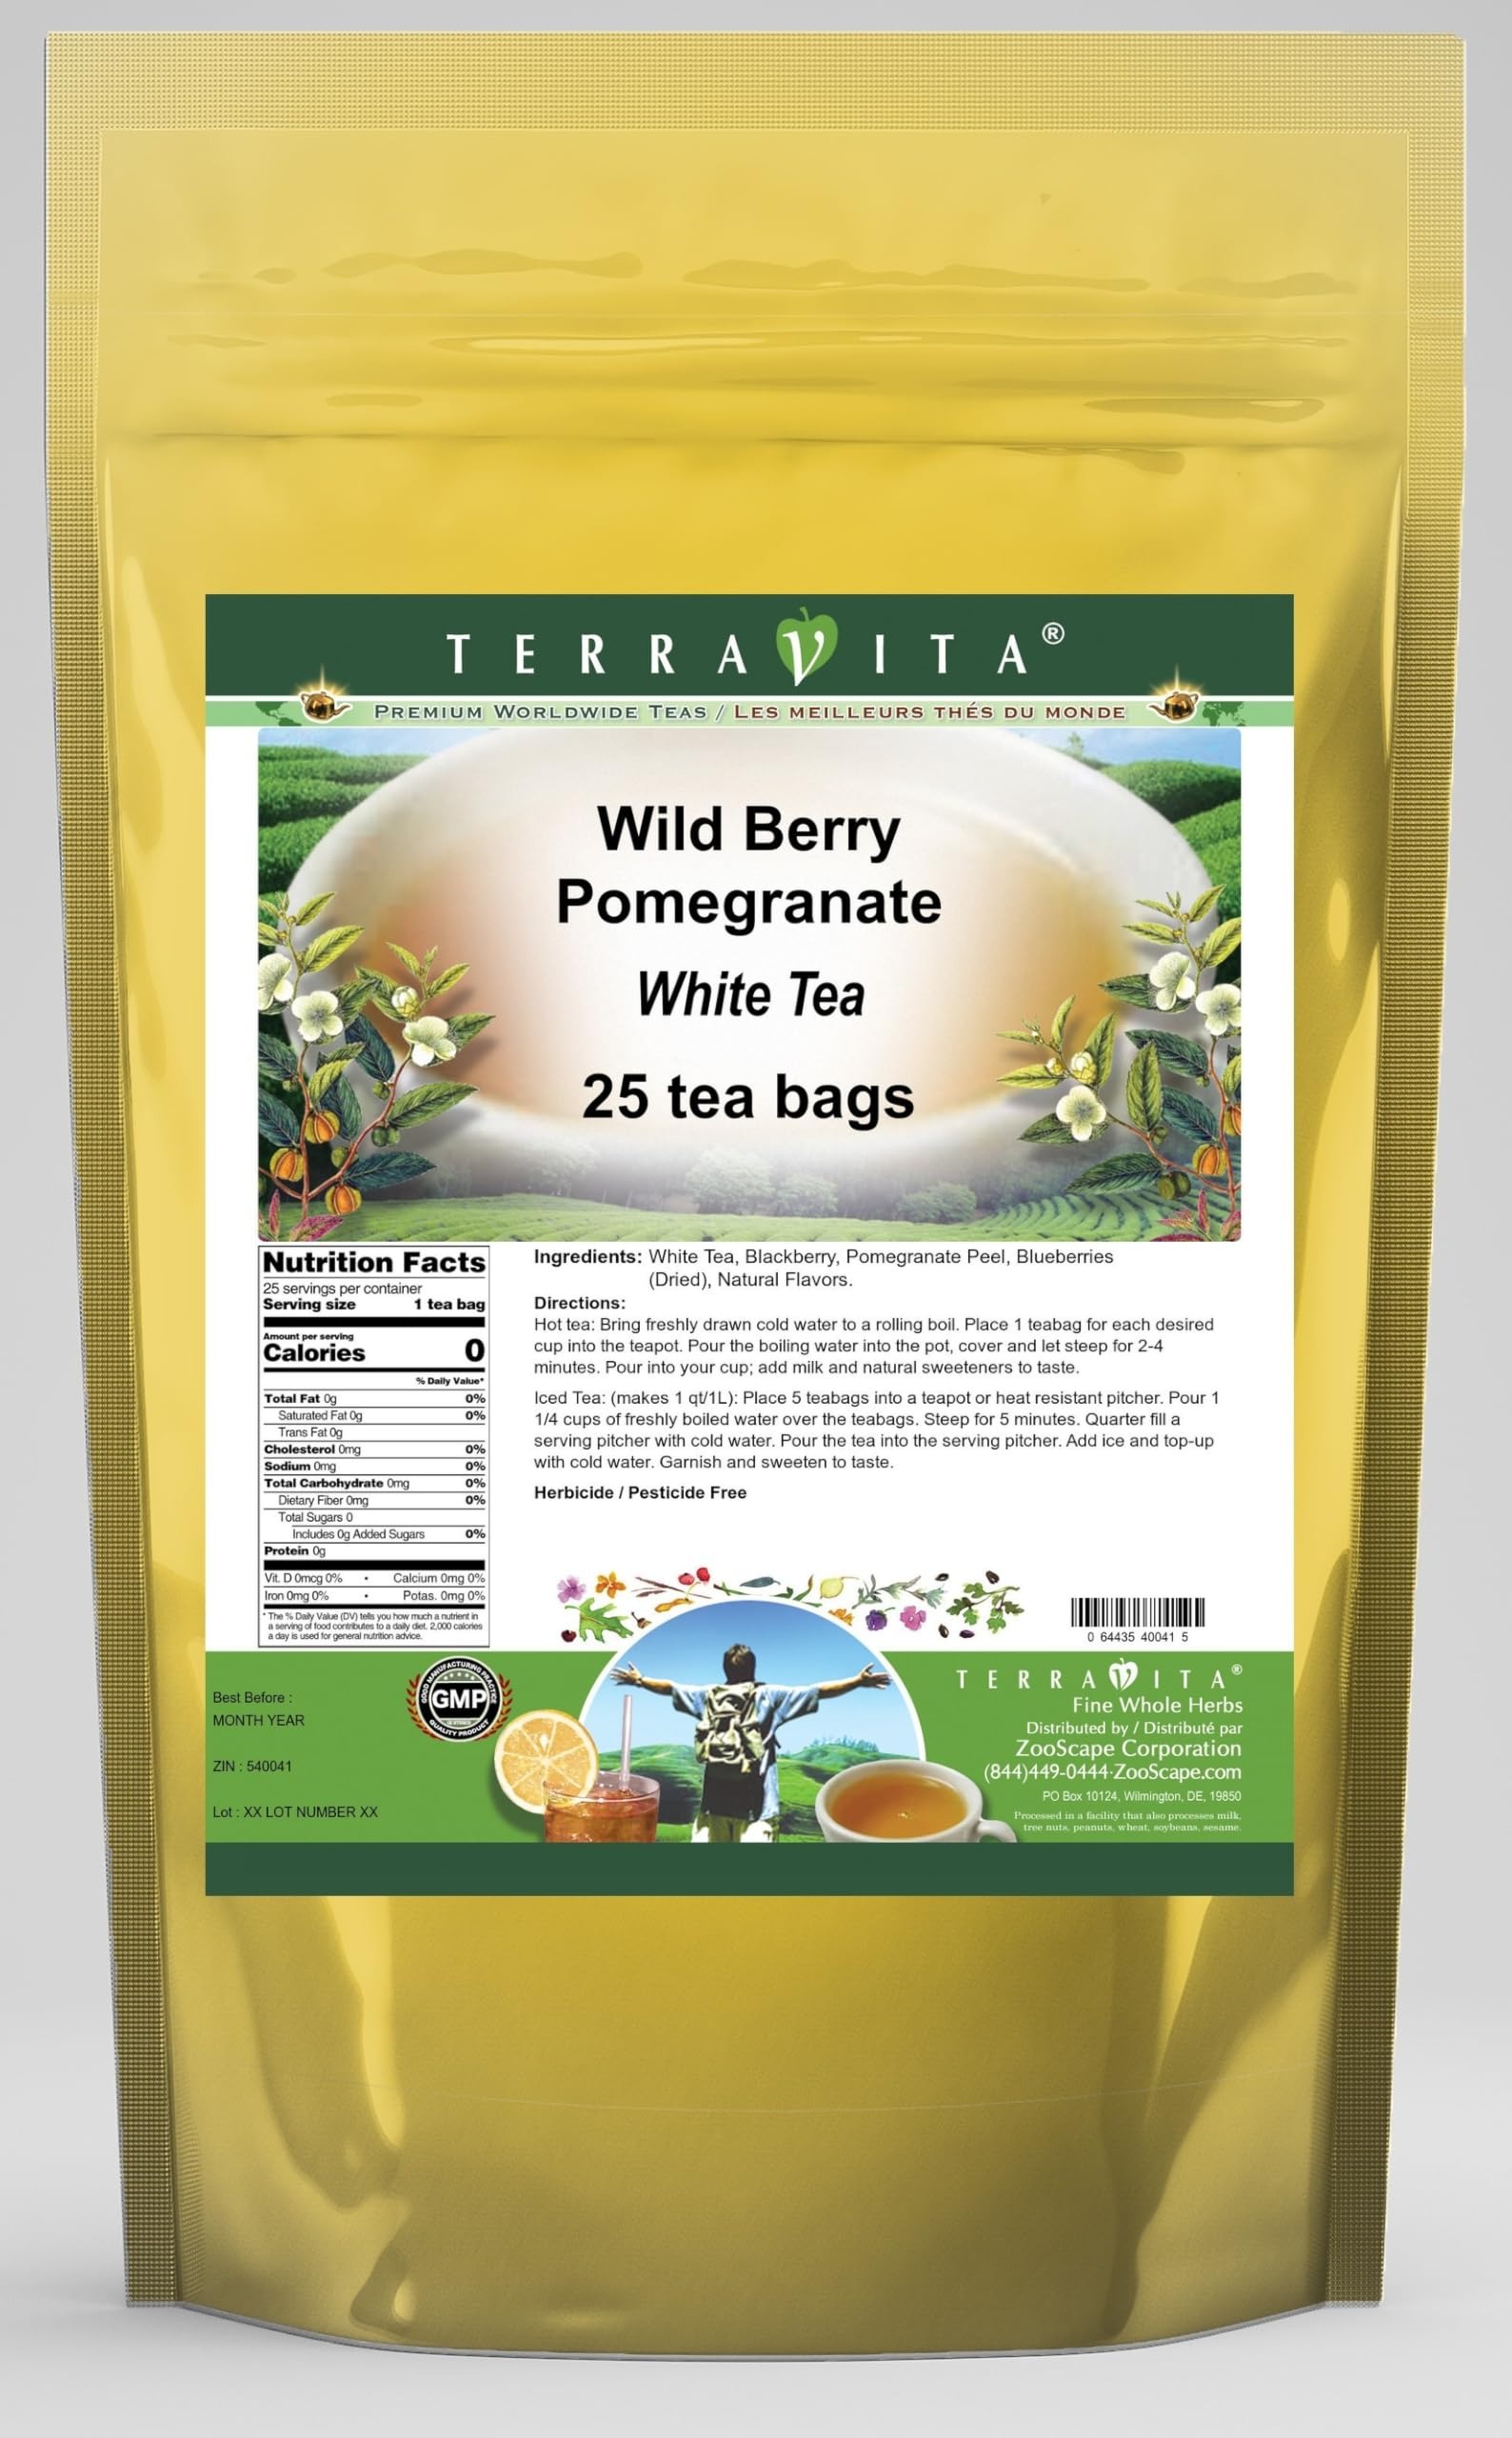
Item Name: Wild Berry Pomegranate White Tea (25 tea bags, ZIN: 540041) - 3 Pack
Bullet Point 1: Our Wild Berry Pomegranate White Tea is a mouth-watering flavored White tea with Blackberry, Pomegranate Peel and Blueberries that you can enjoy all year round! The aroma and Wild Berry Pomegranate flavor is a delight! - Ingredients: White tea, Blackberry, Pomegranate Peel, Blueberries and Natural Wild Berry Pomegranate Flavor.
Bullet Point 2: No fillers.
Bullet Point 3: Manufacturer: TerraVita
Bullet Point 4: Size: 25 tea bags
Bullet Point 5: White Tea Bags - Packed in a convenient upright pouch!
Product Description: Our Wild Berry Pomegranate White Tea is a mouth-watering flavored White tea with Blackberry, Pomegranate Peel and Blueberries that you can enjoy all year round! The aroma and Wild Berry Pomegranate flavor is a delight! - Ingredients: White tea, Blackberry, Pomegranate Peel, Blueberries and Natural Wild Berry Pomegranate Flavor. - Hot tea brewing method: Bring freshly drawn cold water to a rolling boil. Place 1 teabag for each desired cup into the teapot. Pour the boiling water into the pot, cover and let steep for 2-4 minutes. Pour into your cup; add milk and natural sweeteners to taste. - Iced tea brewing method: (to make 1 liter/quart): Place 5 teabags into a teapot or heat resistant pitcher. Pour 1 1/4 cups of freshly boiled water over the teabags. Steep for 5 minutes. Quarter fill a serving pitcher with cold water. Pour the tea into the serving pitcher. Add ice and top-up with cold water. Garnish and sweeten to taste. - TerraVita is an exclusive line of premium-quality, natural source products that use only the finest, purest and most potent ingredients found around the world. TerraVita is hallmarked by the highest possible standards of purity, potency, stability and freshness. All of our products are prepared with the highest elements of quality control, from raw materials through the entire manufacturing process, up to and including the moment that the bottles or bags are sealed for freshness and shipped out to you. Our highest possible standards are certified by independent laboratories and backed by our personal guarantee. - TerraVita exists to meet and ensure your family's health and wellness without the harmful effects of chemicals and health products. We strive to make all of our products affordable and reliable and are constantly searching the market to main
Value: 75.0
Unit: Count

Price: 72.8